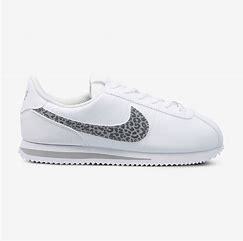
Brand: Nike
Model: Cortez Basic SL